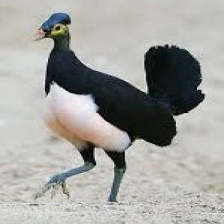
Species: MALEO
Scientific name: MACROCEPHALON MALEO